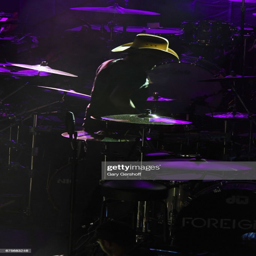
country artist leaves the stage .